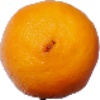
Label: Lemon Meyer 1